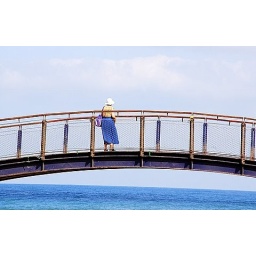
the same bridge, but the woman which is kinda old with the blue skirt in front of the sky and water .